Davide Boifava

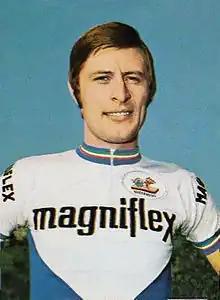
Davide Boifava c. 1973

Davide Boifava (born 14 November 1946) is an Italian former professional road bicycle racer and cycling team manager.